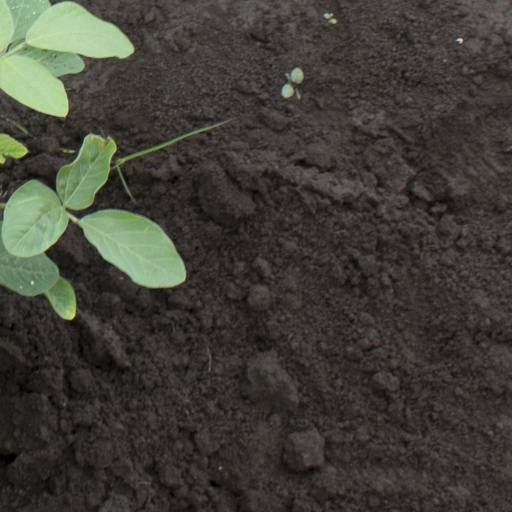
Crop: soybean